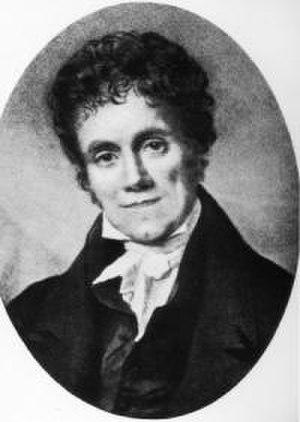
Philippe-Albert Stapfer, né à Berne le 23 septembre 1766 et, possesseur du château de Talcy, mort à Paris le 27 mars 1840, est une personnalité politique suisse, ministre des Arts et des Sciences sous la République helvétique, de 1798 à 1800, puis ministre plénipotentiaire de Suisse à Paris, de 1800 à 1803. Il contribua à la création du canton d'Argovie dont il défendit l'autonomie en 1814 au moment du Congrès de Vienne.